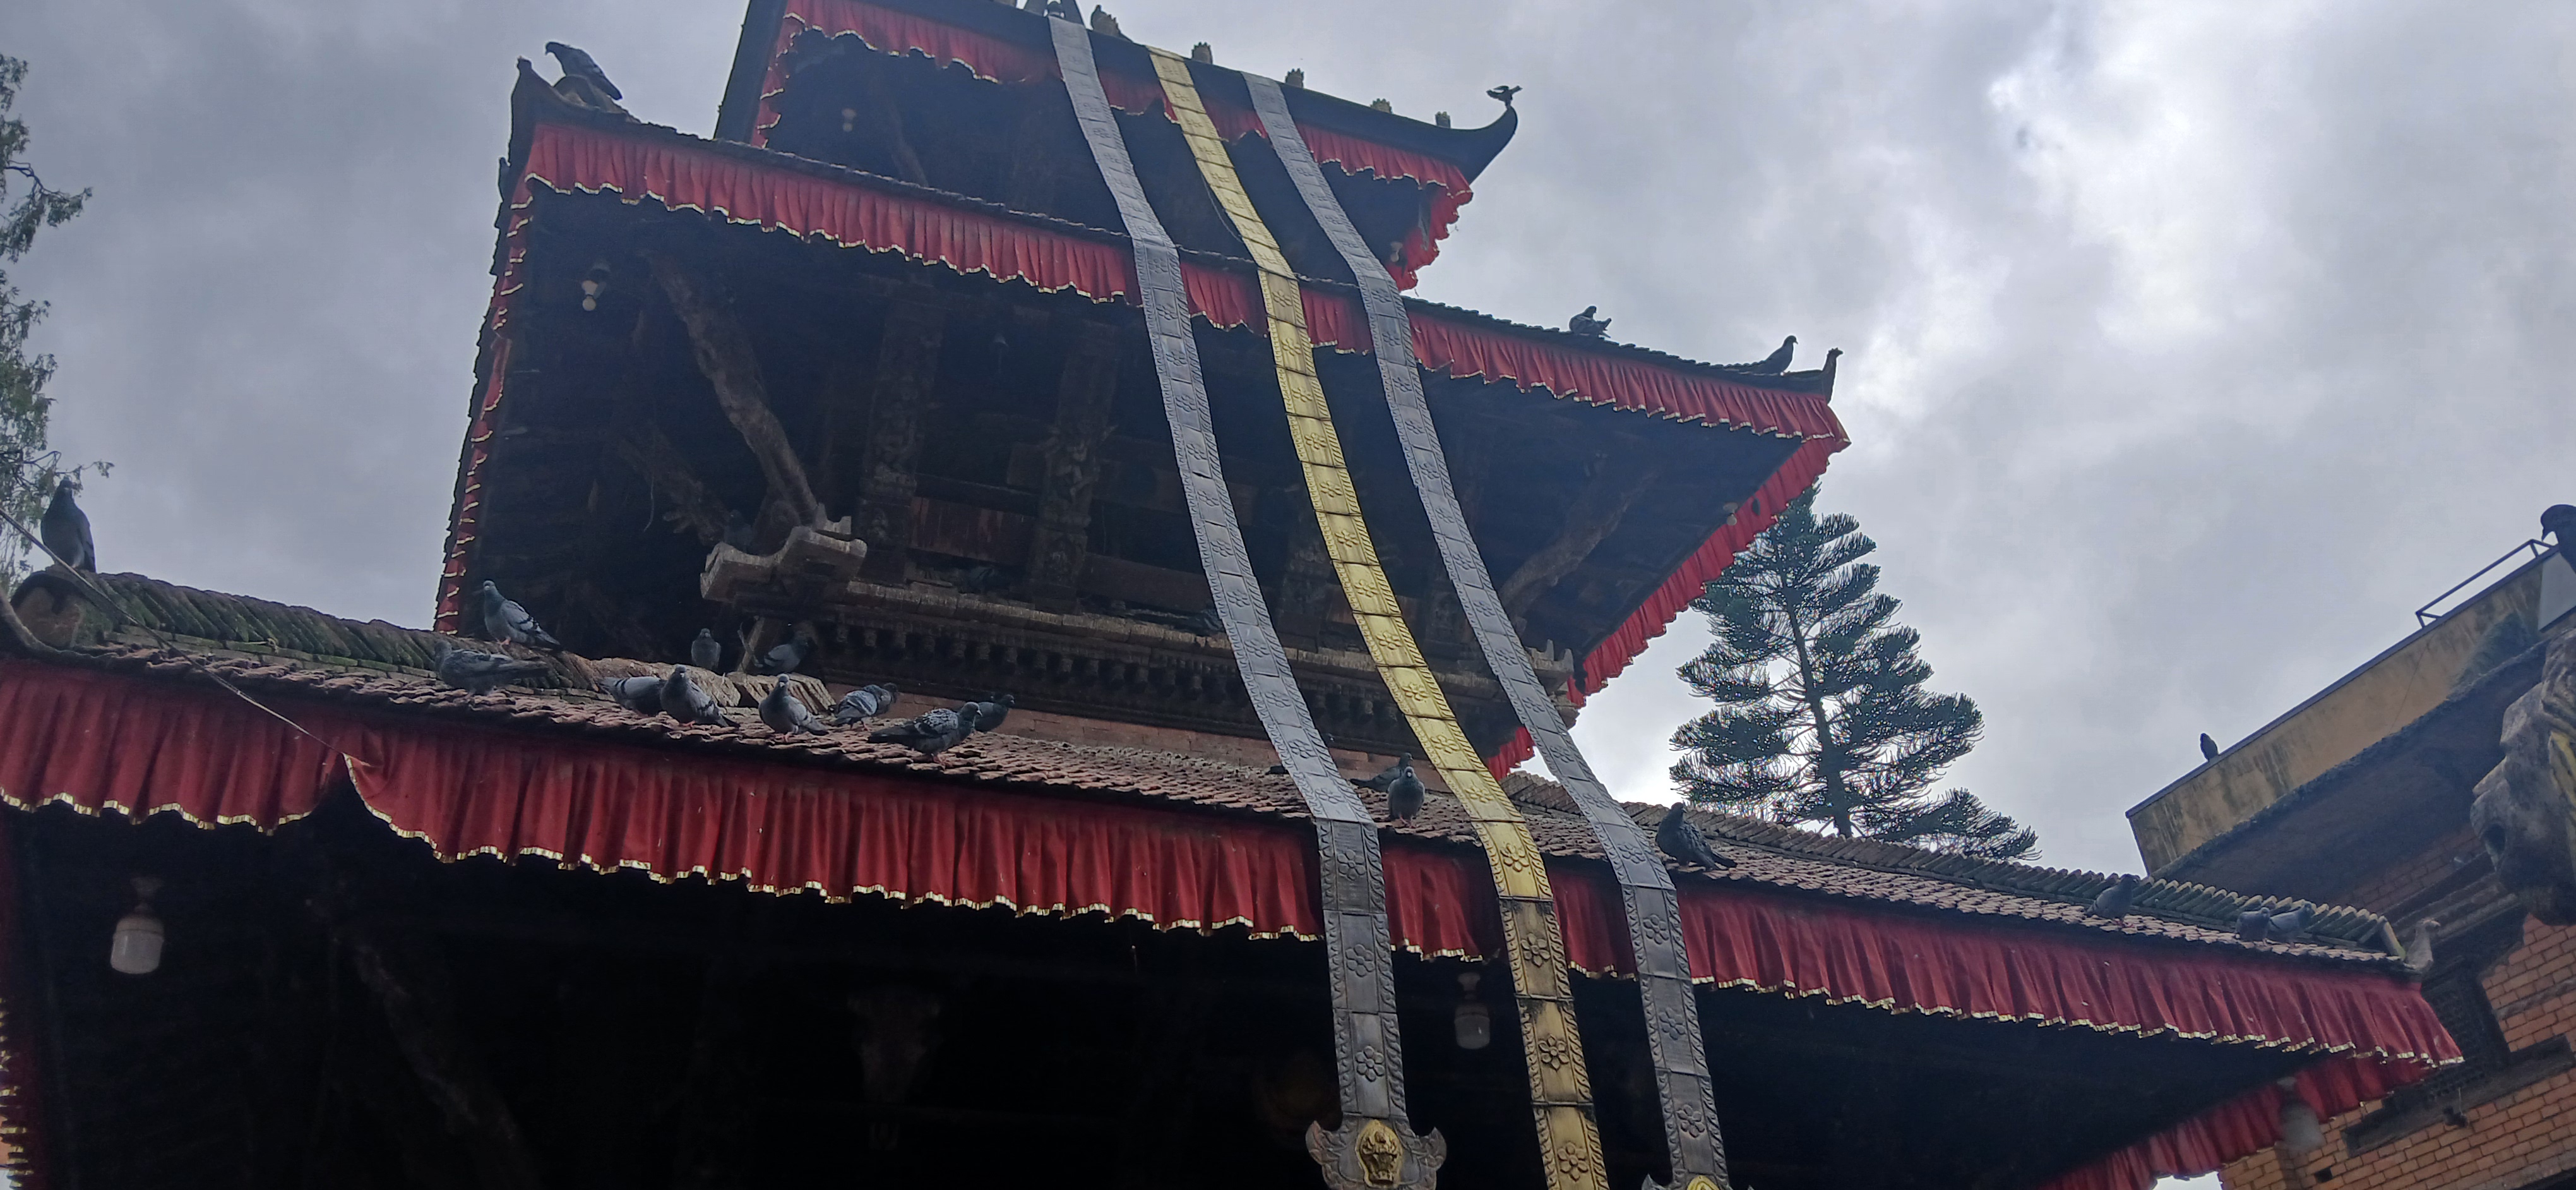
Heritage site: Chamundra_Mai